Kfar Saba

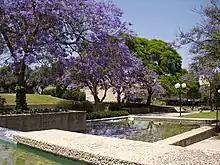
Kfar Saba during the spring

The 1922 census of Palestine listed the population of Kfar Saba as 14 Jews. By the 1931 census it had grown to 1,405 inhabitants, all Jews, in 395 houses.